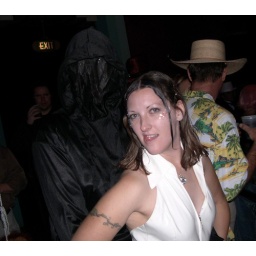
Not just me standing in front of a black background. Justin is back there!